Protests against responses to the COVID-19 pandemic

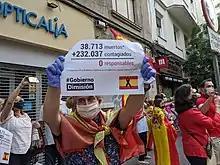
Protest in Spain on 26 May 2020

At the 29 August demonstration in Berlin, one of the invited orators was Robert F. Kennedy Jr., lawyer and conspiracy theorist and nephew of the assassinated U.S. President John F. Kennedy. He warned the crowd that the COVID-19 measures being deployed in many countries might lead to the implementation of a surveillance state. A few hundred protesters attempted to storm the Reichstag building, the seat of the German parliament; a few of them reached the stairs. A burst of media attention arose due to this incident. Later demonstrations tended to be smaller, and sometimes organized by allies of "Querdenken".